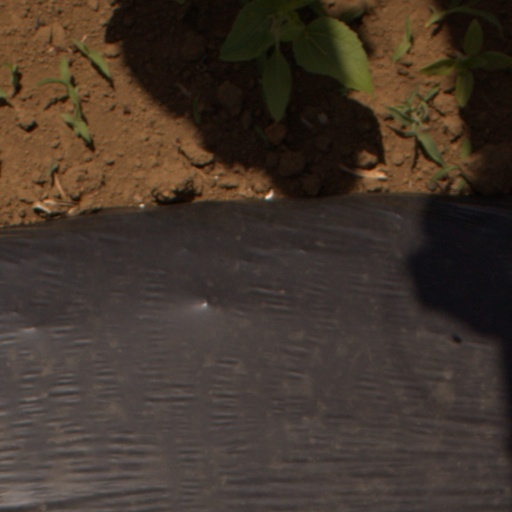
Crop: Jerusalem artichoke